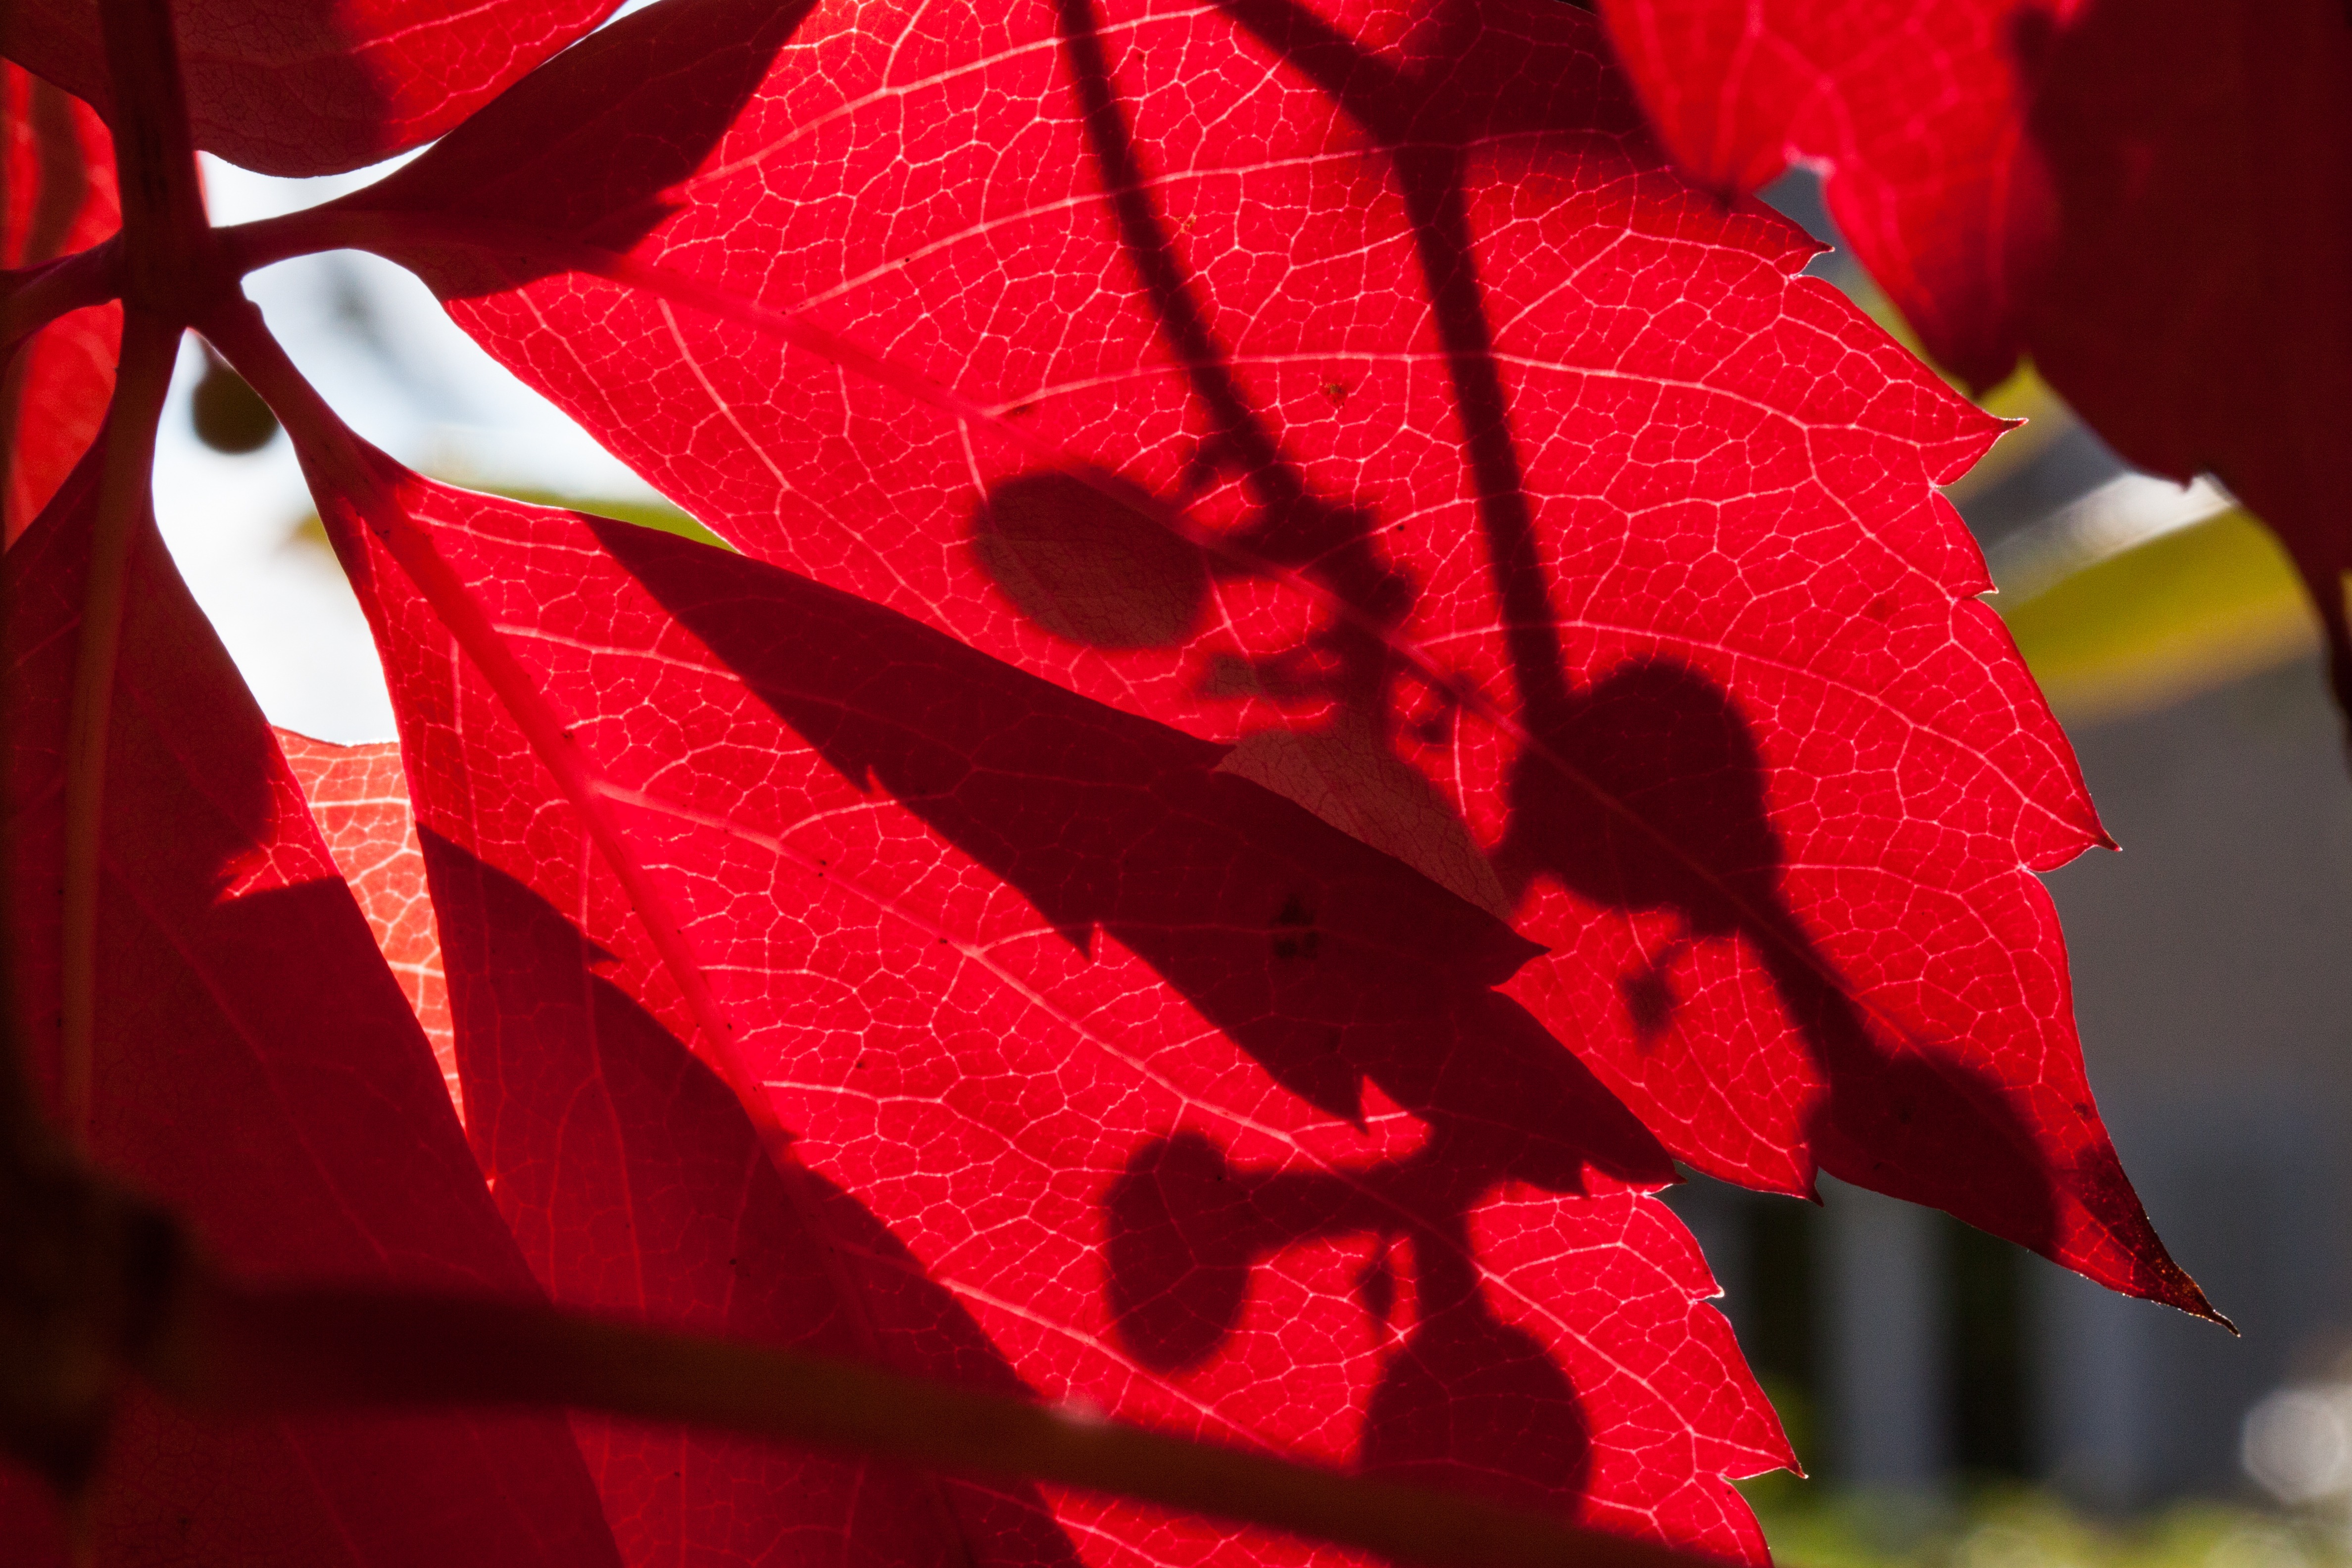
tree, plant, photography, leaf, flower, petal, red, color, autumn, colorful, yellow, flora, season, maple leaf, close up, leaves, background, fruits, fall foliage, leaves in the autumn, golden autumn, back light, macro photography, flowering plant, land plant